Avondale–Southdown Line

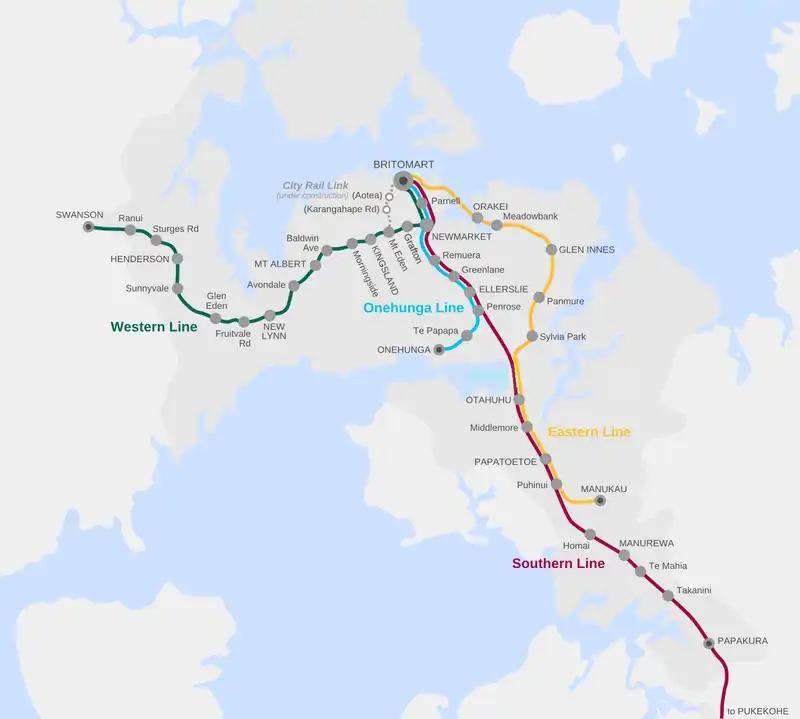
The Auckland passenger rail network as of 23 October 2019. The rail freight terminal at Southdown is located to the east of Te Papapa station. It is the terminus of the Southdown Branch (freight only) which diverges off the Southern Line.

The Avondale–Southdown Line is a proposed railway line between Avondale and Southdown in Auckland, New Zealand. One of its main functions would be to remove north–south freight trains from parts of the Auckland rail system that have significant passenger traffic.